Worst Woman

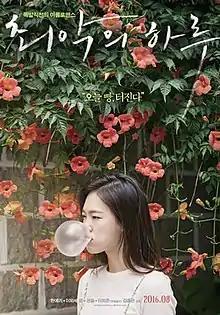
Poster

Worst Woman is a 2016 South Korean romantic melodrama film starring Han Ye-ri, Ryo Iwase, Lee Hee-joon and Kwon Yul. A feature debut by Kim Jong-kwan, it depicts the romantic encounters of a young woman and three different men she meets in a day. It made its debut at the 17th Jeonju International Film Festival and received the FIRESCI Award at the 38th Moscow International Film Festival in 2016.